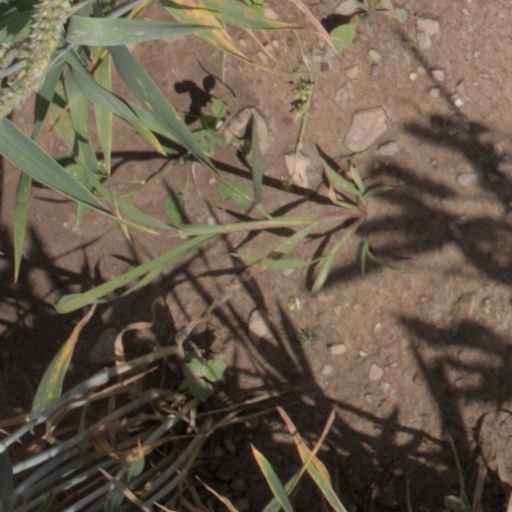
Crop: wheat